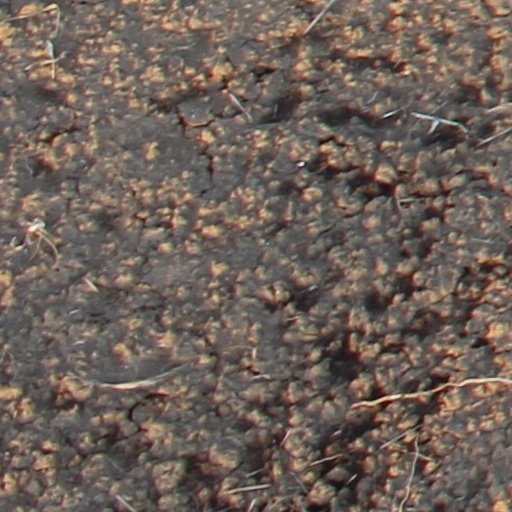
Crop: wheat